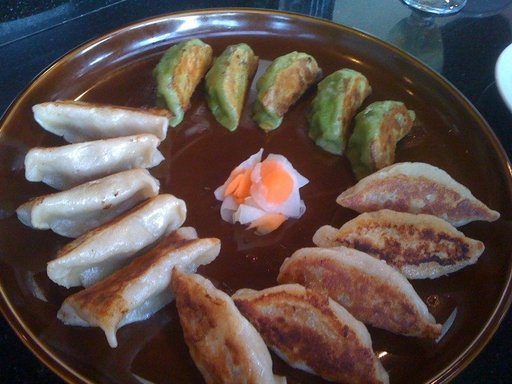
Label: dumplings